Nationalist Party of Puerto Rico

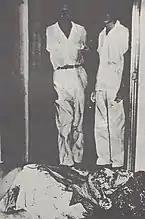
Hipólito Miranda Díaz, killed in the Arecibo incident

Soon afterward, two Nationalist partisans, among them Raimundo Díaz Pacheco, attempted to assassinate Robert Cooper, judge of the Federal Court in Puerto Rico. On May 12, 1939, Winship was summarily removed from his post as Governor by President Roosevelt.